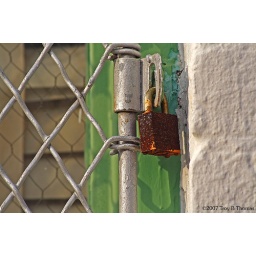
A rusted lock secureing a fence over a window of a building in Key West, Florida.